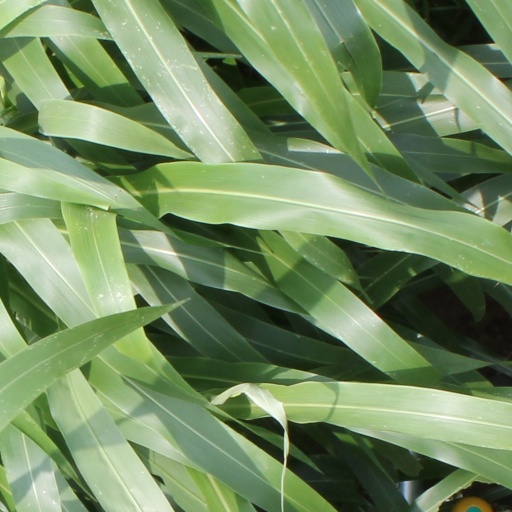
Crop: sorghum